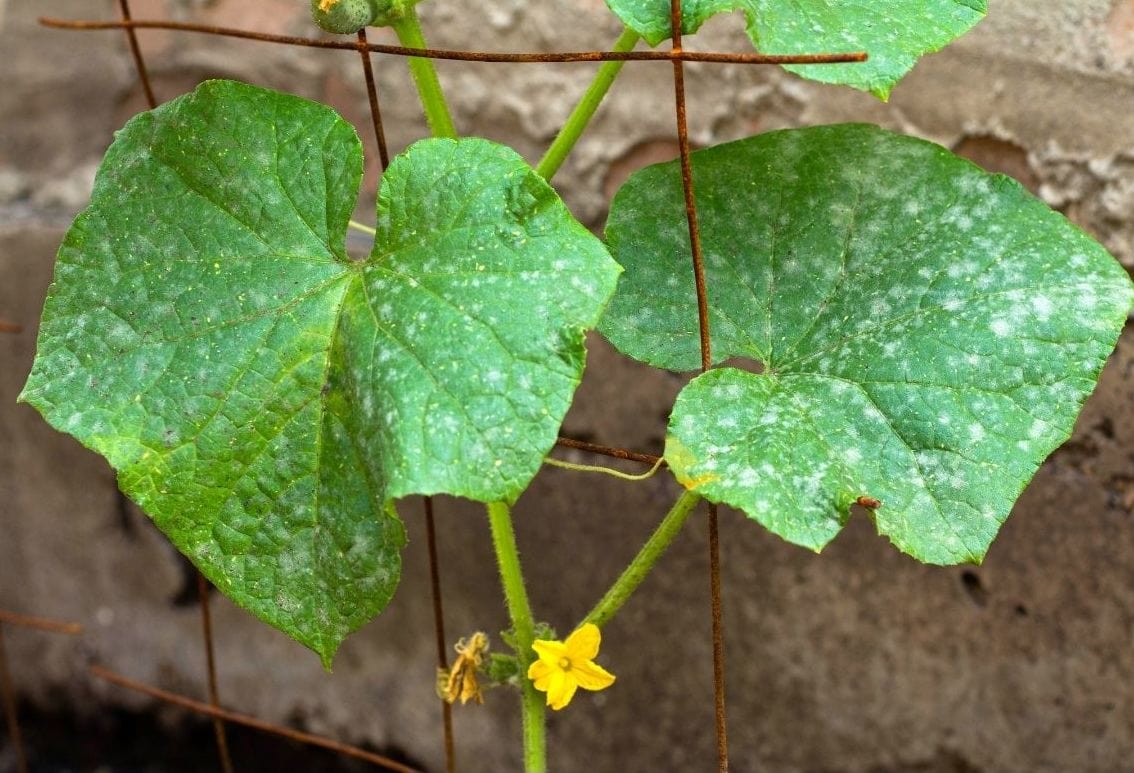
Plant: Cucumber
Disease: cucumber powdery mildew